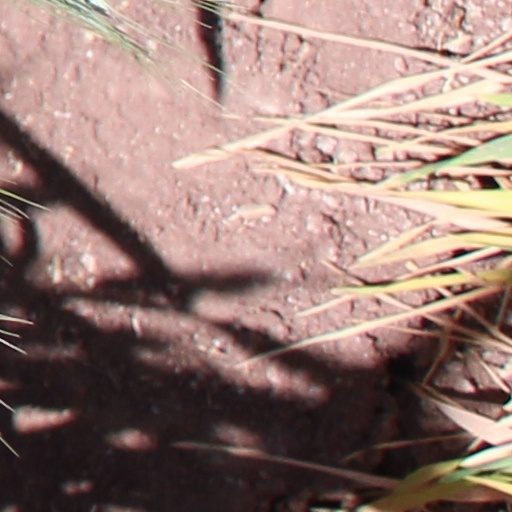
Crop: wheat